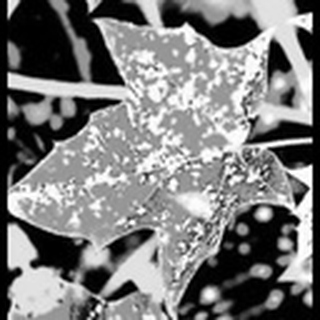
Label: cotton_powdery_mildew